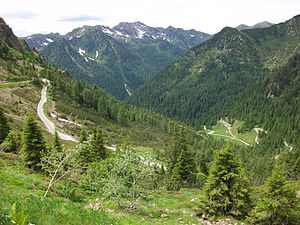
Manghenpasset
Manghenpasset.